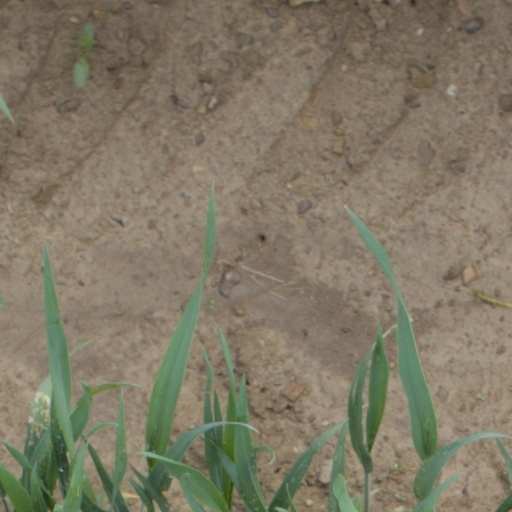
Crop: wheat